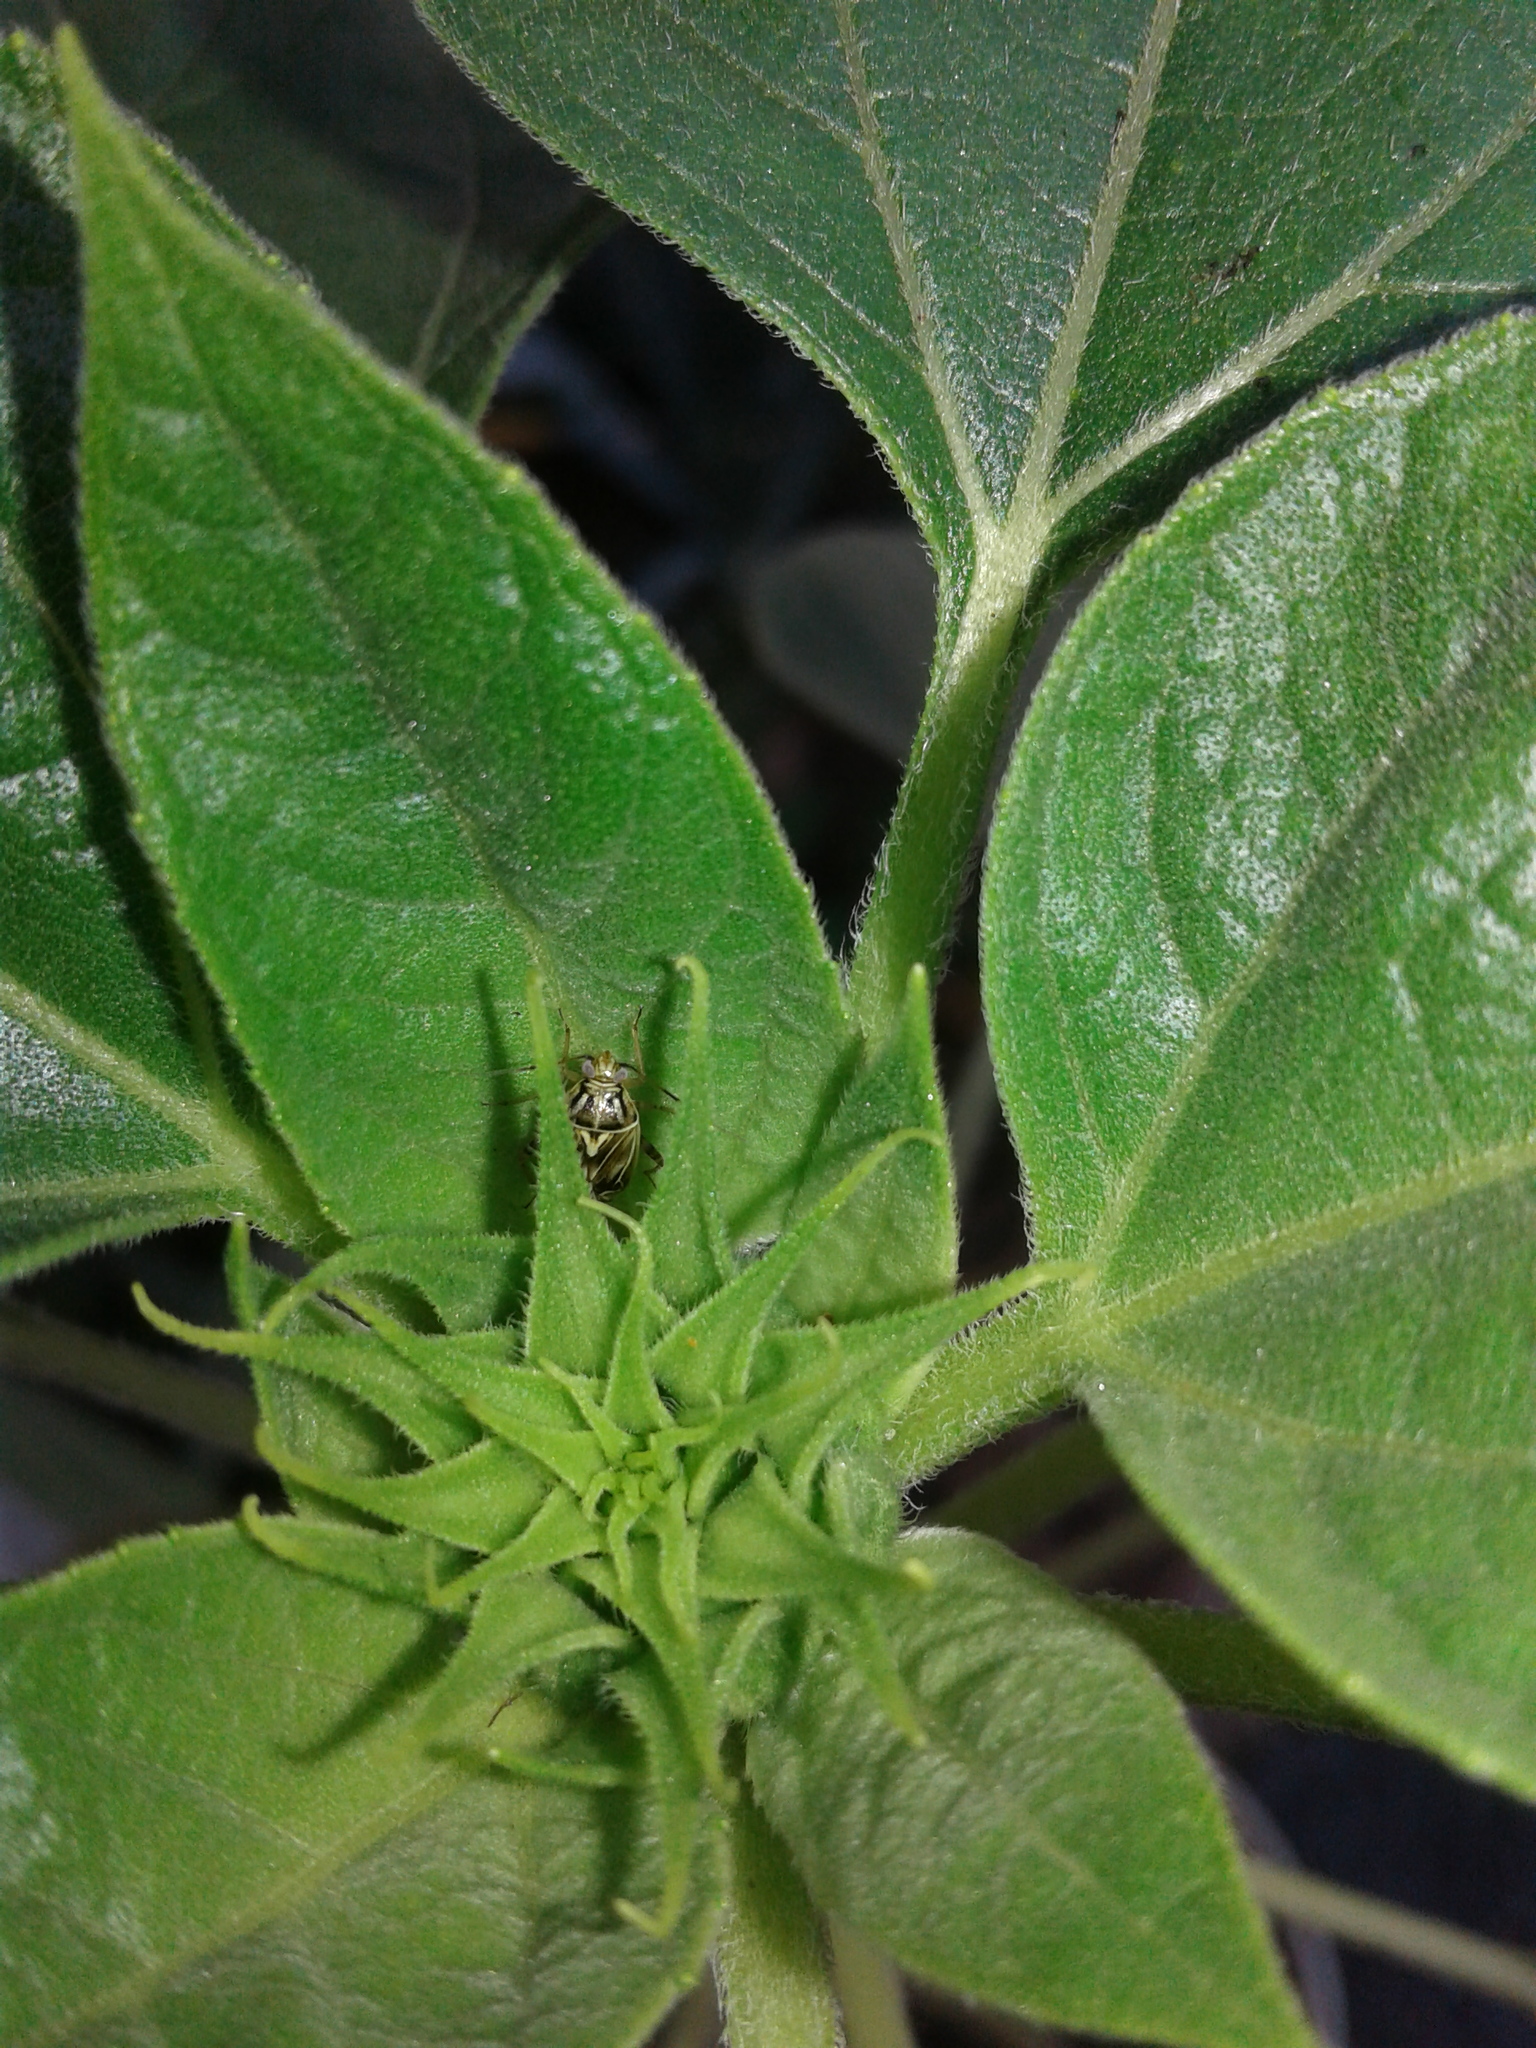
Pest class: lygus_bug